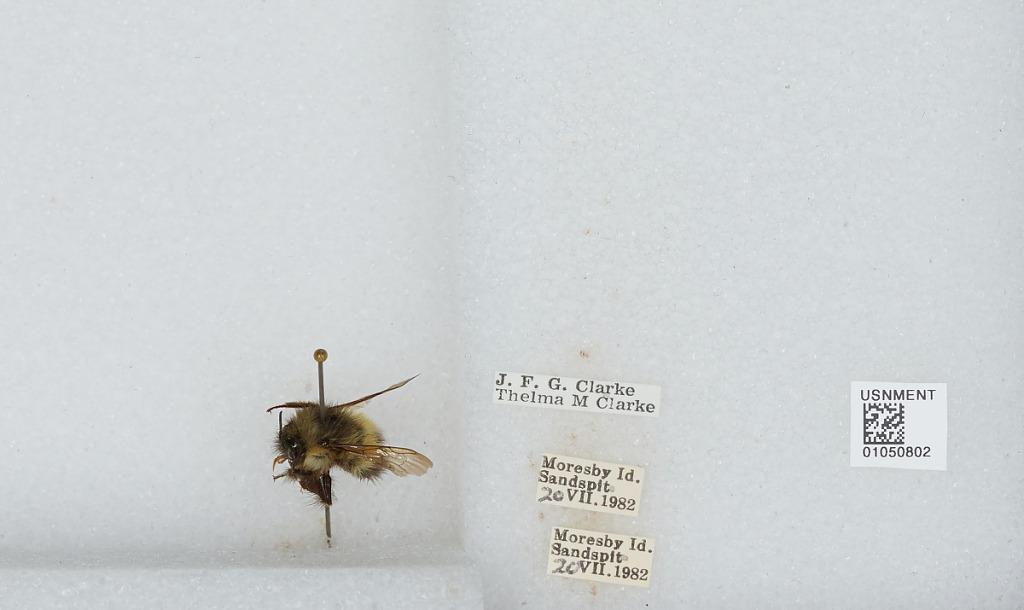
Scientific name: Bombus sp.
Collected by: J. Clarke & T. Clarke
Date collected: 1982-7-20
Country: Canada
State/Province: British Columbia
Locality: Moresby Island, Sandspit, Queen Charlotte Islands
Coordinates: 48.6994, -123.299